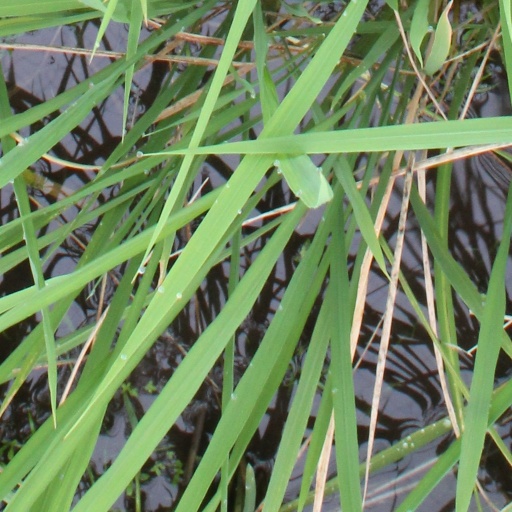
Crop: rice